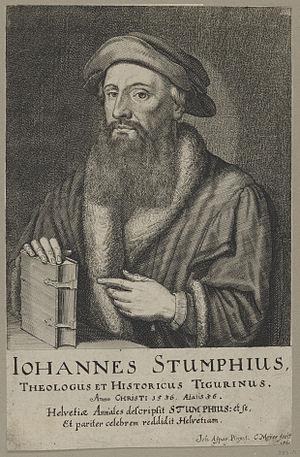
Johannes Stumpf, né le 23 avril 1500 et mort en 1578, est un historien, théologien et topographe suisse. Il eut un rôle important lors de la Réforme et écrivit la chronique qui porte son nom.